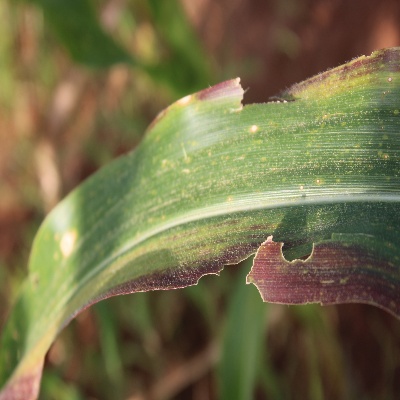
Crop: Maize
Condition: leaf spot